Entre el amor y el deseo

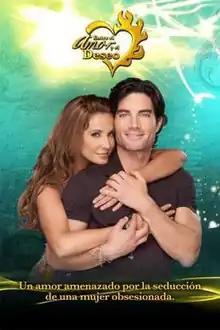

Entre el Amor y el Deseo ("Between Love and Desire") is a Mexican telenovela by TV Azteca. It premiered on 2010. The protagonists are the international stars Lorena Rojas and Víctor González Reynoso. Actors such as Fernando Lujan, Hector Bonilla, Alvaro Guerrero, Veronica Merchant, Paco de la O and Gina Morett were also included as cast members. This telenovela was produced by Maria del Carmen Marcos, after her successful work in "La loba".